Answer in natural language. Considering the relative positions, is framed landscape painting with airship above or below brown trapezoid wooden chair? Choose between the following options: below or above
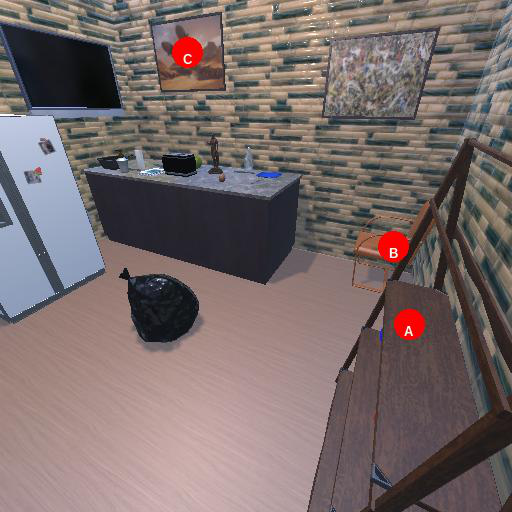
<answer>above</answer>